Patricia Lips

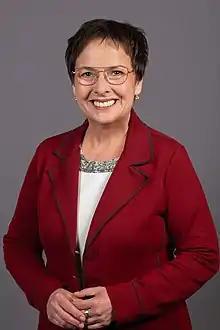
Lips in 2020

Patricia Lips (born 21 December 1963) is a German politician of the Christian Democratic Union (CDU) who has been serving as a member of the Bundestag for Odenwald in the state of Hesse since 2002.